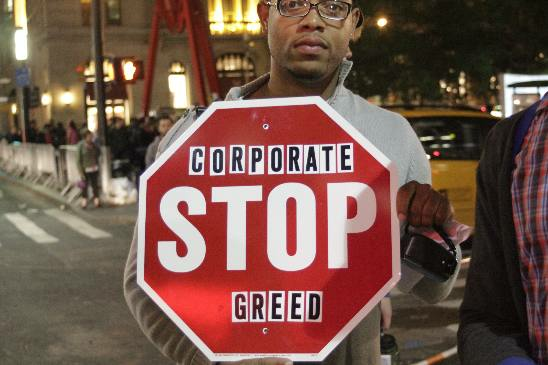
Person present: Yes